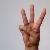
The image shows a hand gesture representing the letter 'W' in Indian Sign Language.